Portraiture in ancient Egypt

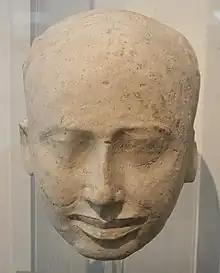
Plaster death mask

Many royal ideal representations are a "type of countenance ... including iconographic and stylistic details (to convey the king's) physiognomical characteristics (as well as) physical particularities with a great deal of traditional idealization". In other words, they are idealized well studied forms of the ruling kind, and sometimes, hard to be discarded with his death. Therefore, the deceased king's idealized form may prevail during the beginning of his successor's reign till the artists found a new conventionalized form to represent the new king. Also, such borrowing of older forms of representations was also used during the Kushite and Saite periods as efforts for a renaissance of the arts. However, it was sometimes an exact copy of older reliefs to the point of even copying the exact names and titles of the older relief as is the case with the relief of "Taharqa as Sphinx trampling fallen enemies" and a 5th Dynasty relief in the Sun Temple in Abu Sir.